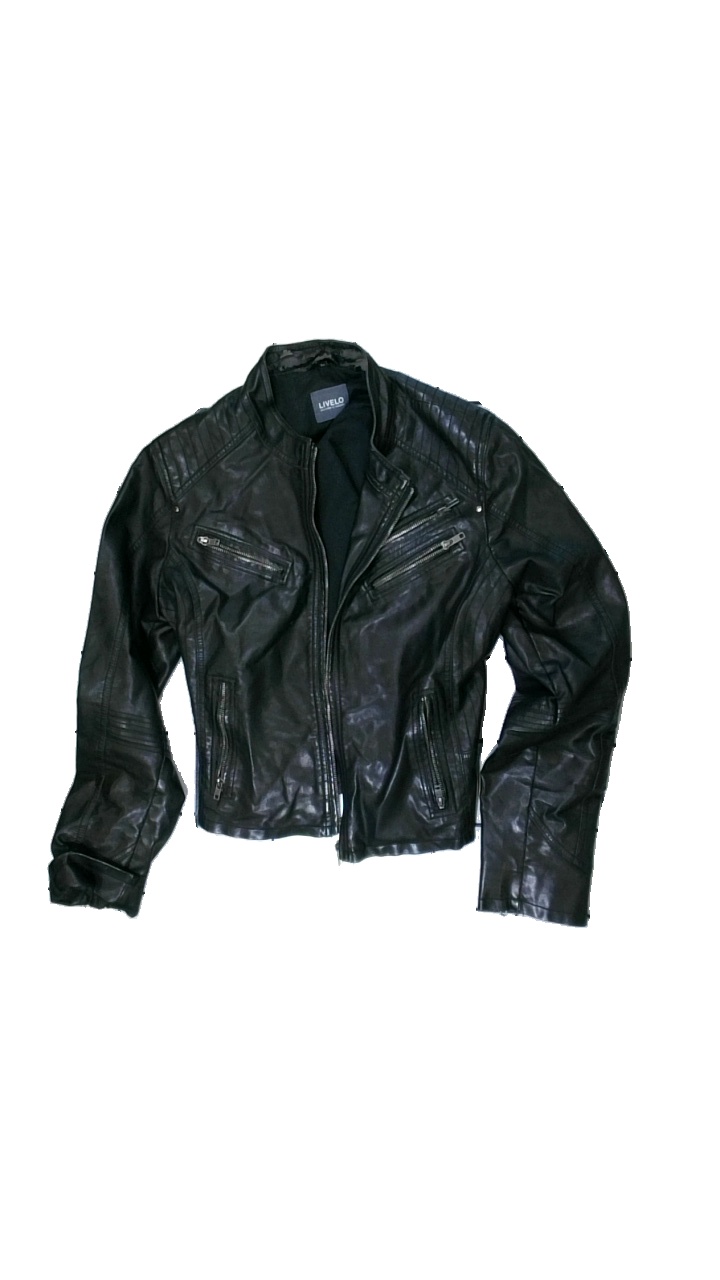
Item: Jacket (Ladies)
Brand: Livelo
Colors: Black
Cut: Regular
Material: Unknown
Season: All
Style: Leather
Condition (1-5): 2
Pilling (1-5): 3
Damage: Badly damaged collar
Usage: Export
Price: <50